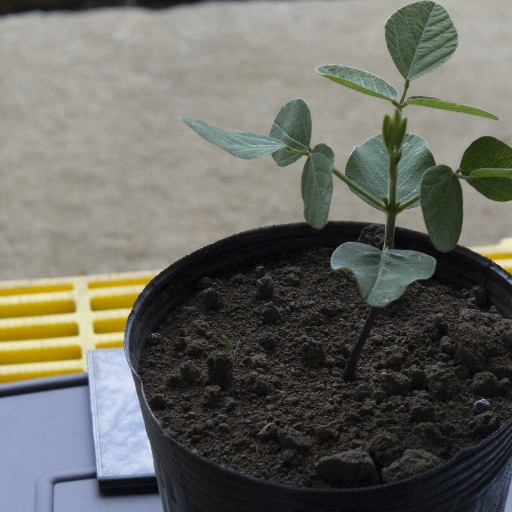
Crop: soybean